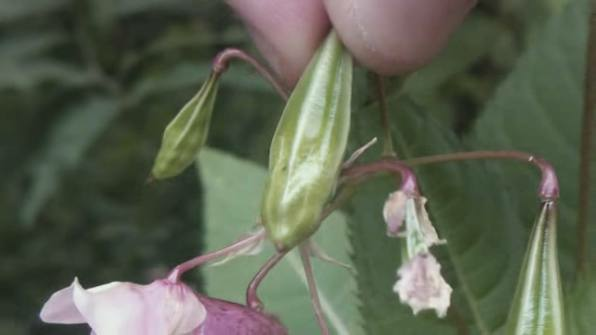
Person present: No